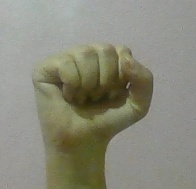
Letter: saad